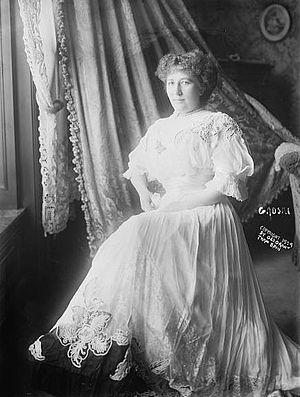
Johanna Gadski, née le 15 juin 1872 à Anklam, et morte le 22 février 1932 à Berlin, est une soprano allemande.